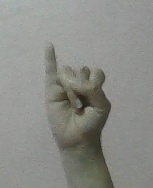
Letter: meem